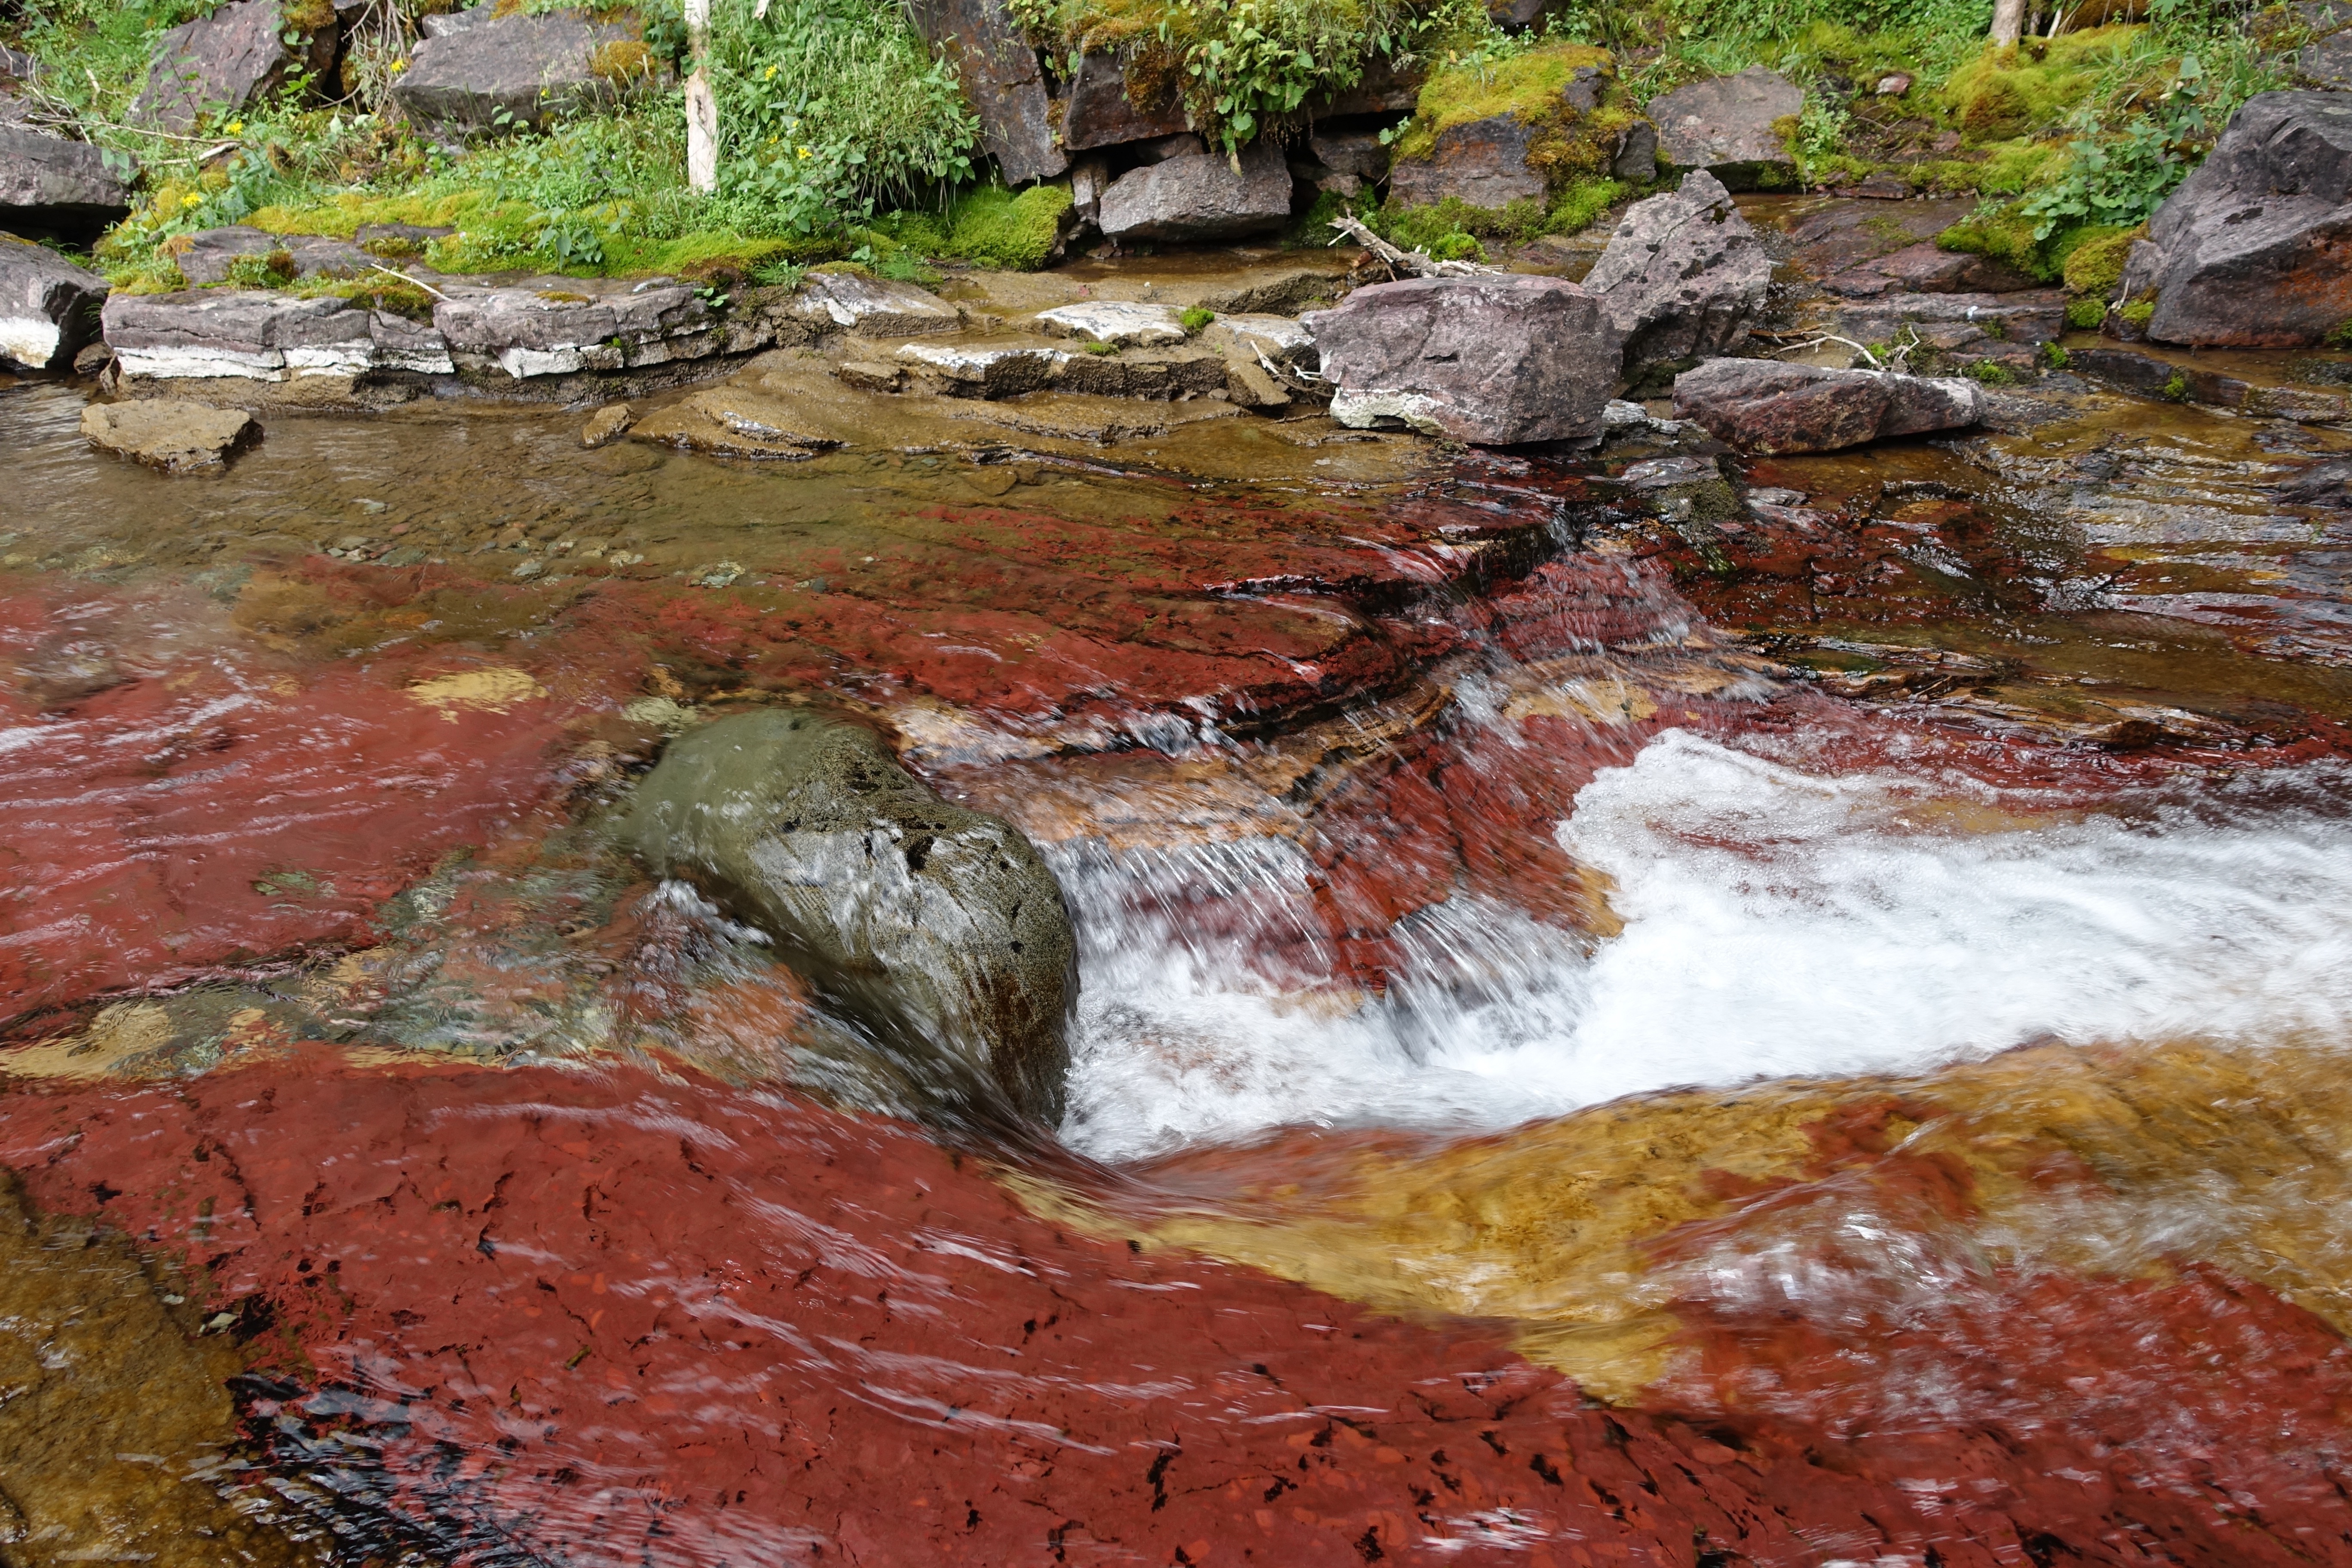
water, nature, forest, rock, fall, river, pond, stream, flowing, tranquil, rapid, geology, water feature, geological phenomenon